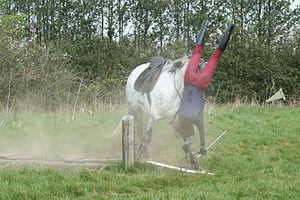
Le concours complet d'équitation est un sport équestre qui regroupe en une seule discipline trois épreuves bien distinctes : une épreuve de saut d'obstacles, une épreuve de dressage et une épreuve spécifique : le cross ou cross-country. Créée à l'origine pour tester les capacités des chevaux destinés aux forces armées, cette épreuve a évolué peu à peu pour devenir une discipline équestre à part entière. Souvent qualifié de triathlon équestre, le CCE demande, contrairement à d'autres disciplines, une polyvalence de la part du cheval comme de son cavalier.